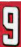
Number: 9